Chloe Jasmine

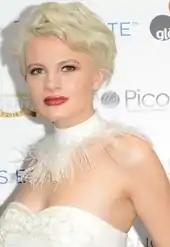
Chloe-Jasmine at the MyFaceMyBody Awards.

Chloe-Jasmine Whichello (born 1990 or 1991) also known as Chloe Jasmine, is an English singer best known for participating in the Sky Living modelling show "The Face" in 2013 where she was mentored by Naomi Campbell, and the eleventh series of "The X Factor" in 2014. Chloe Jasmine made it to the live shows, where she worked with Cheryl, but was eliminated in week 2 and was the fourth contestant eliminated suffering from a broken leg. She later competed in "Celebrity Big Brother" in 2015.